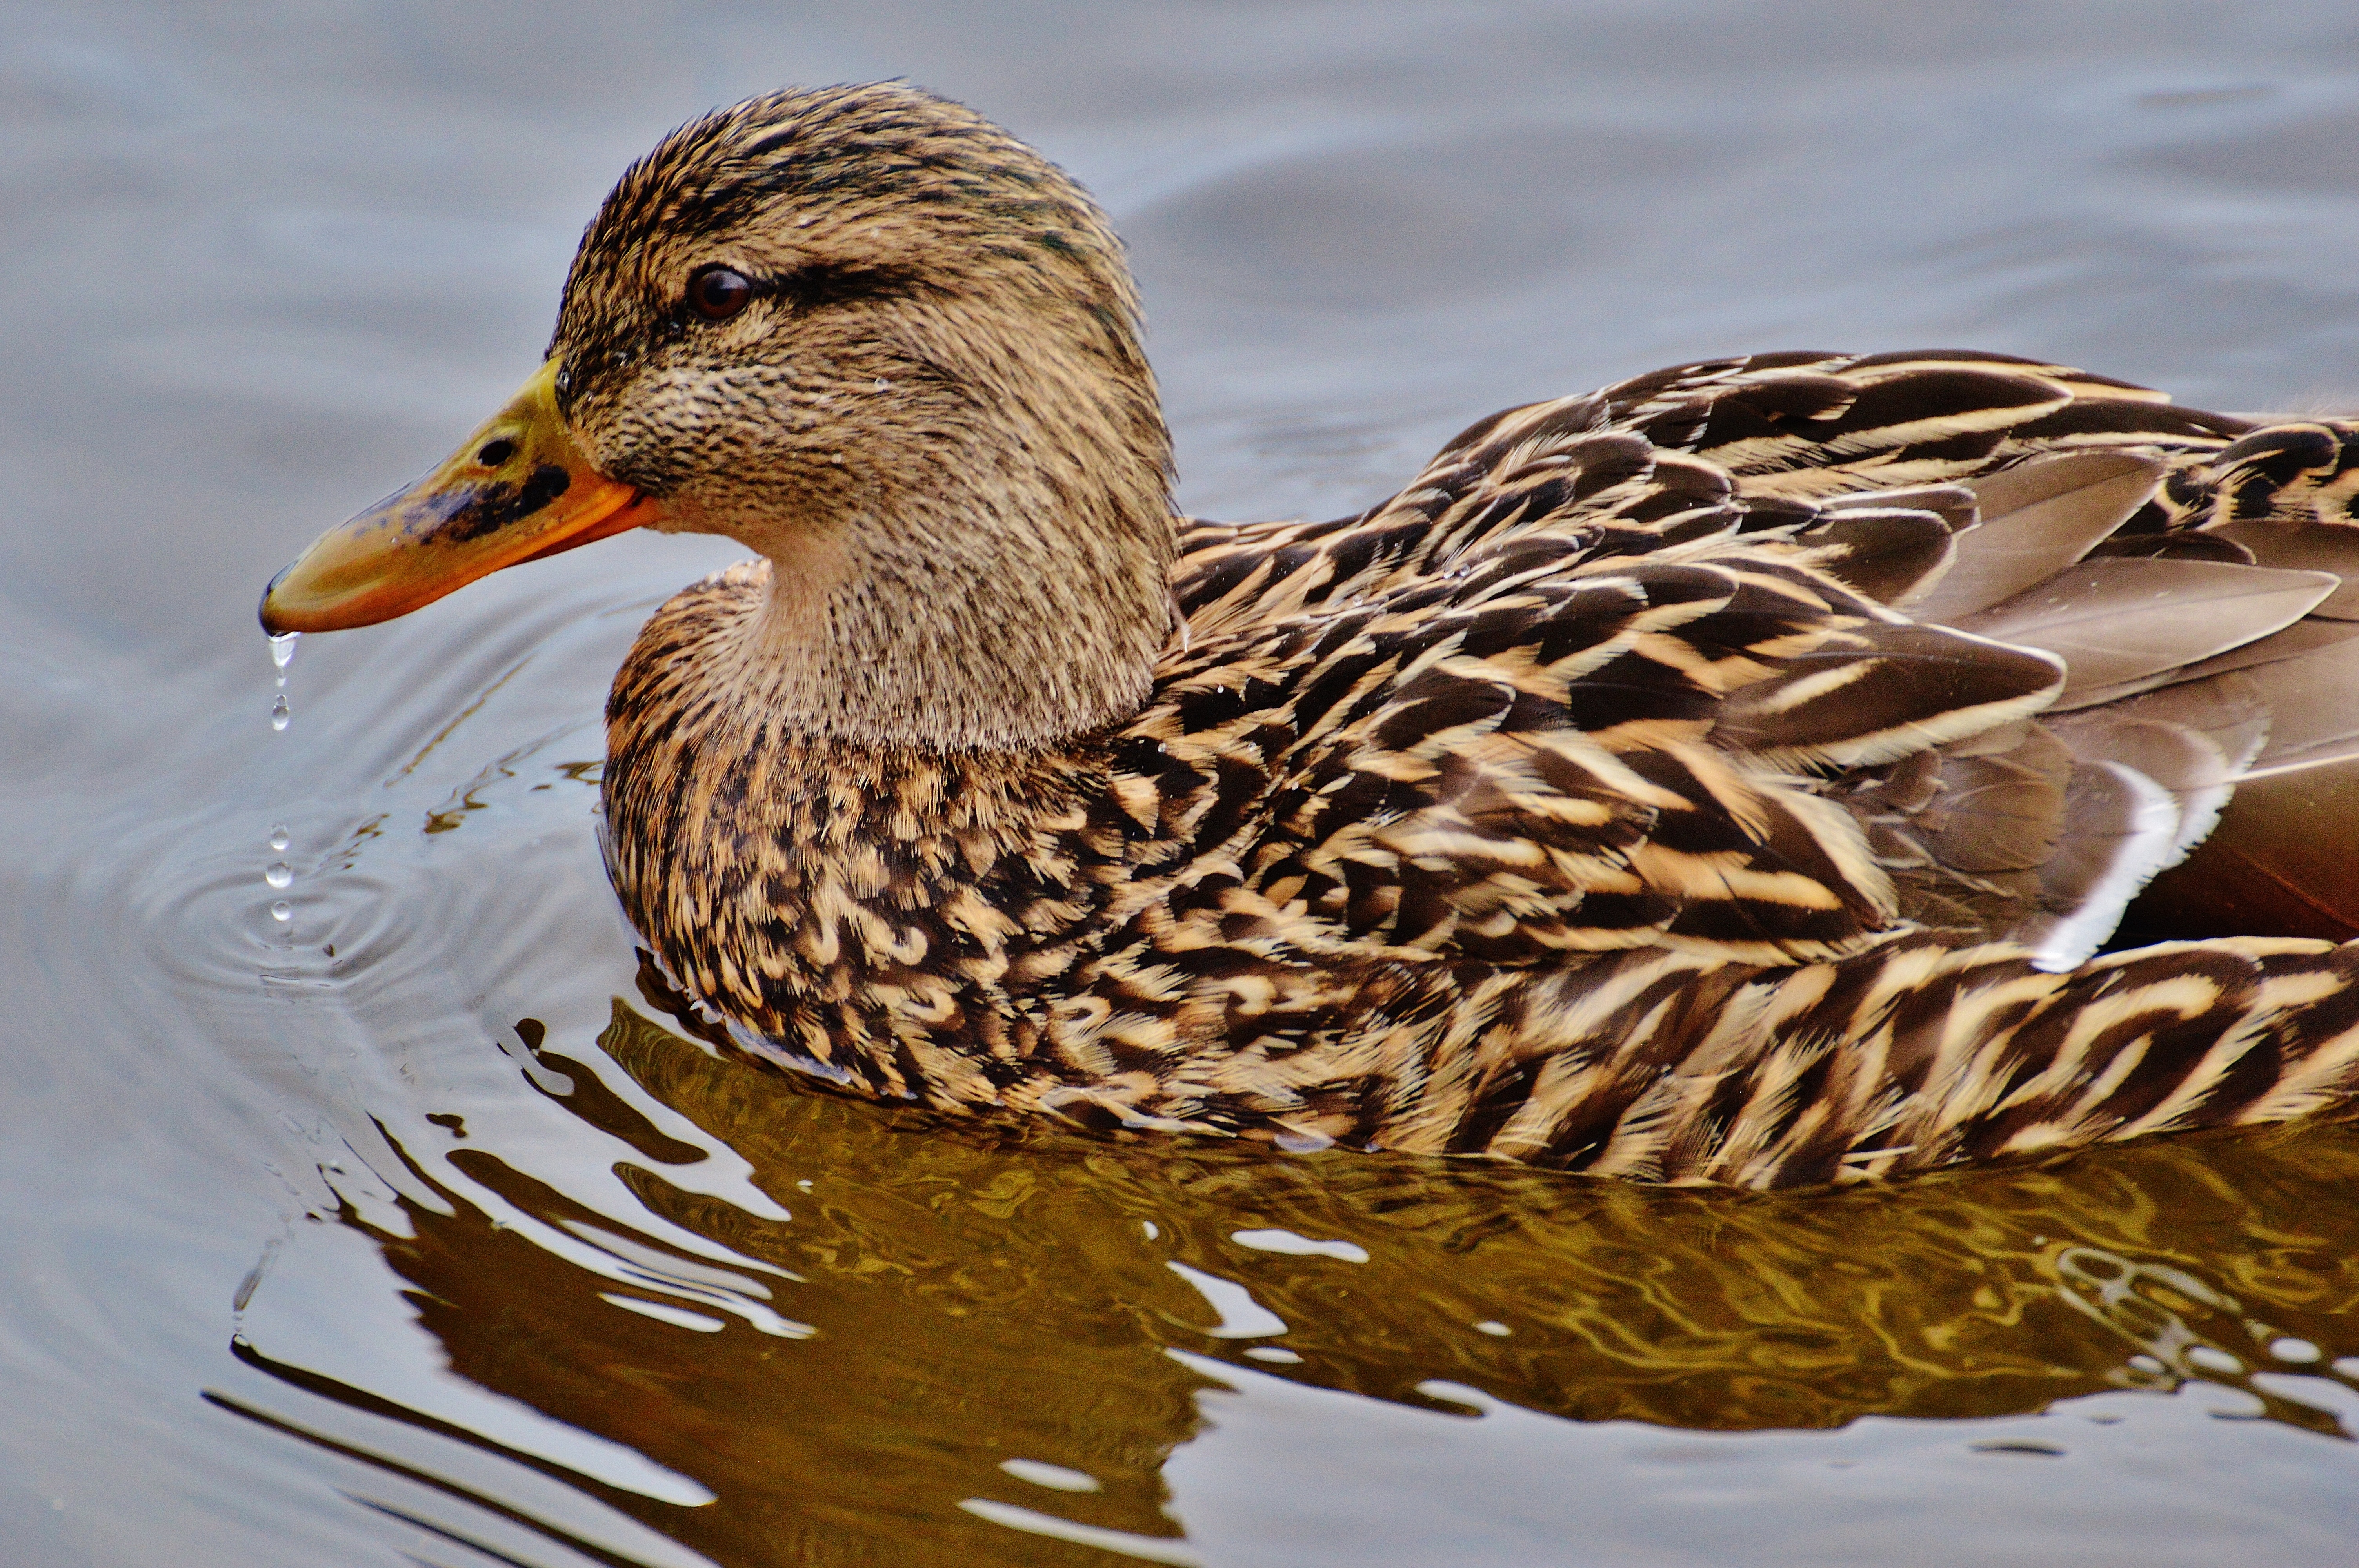
water, bird, wing, animal, wildlife, beak, feather, fauna, plumage, poultry, close up, birds, duck, vertebrate, beautiful, ducks, bill, waterfowl, water bird, animal world, wildlife photography, mallard, canard, shorebird, ducks geese and swans